Mille Lacs Indians

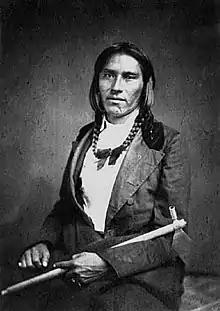
Chief Hole in the Day

With the Dakota War of 1862, many Chippewa Bands aided the Dakota people. When Mille Lacs Indians Chief "Máza-mani" (Iron-Walker) learned of the plans of Gull Lake Band Chief "Bagonegiizhig" (Hole in the Day) to attack Fort Ripley, Chief "Máza-mani" raised a party of 200 men and they set out to aid the fort in advance, thus averting Chief "Bagonegiizhig"s attack on the fort.